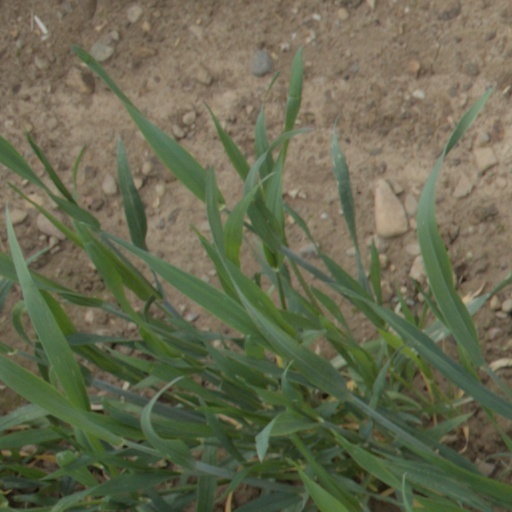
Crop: wheat